Ministry of Defense (Saudi Arabia)

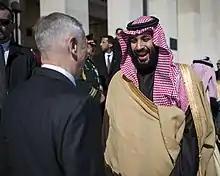
Crown Prince Mohammad bin Salman, in his official position as First Deputy Prime Minister and Minister of Defense, with U.S. Secretary of Defense James Mattis in 2018.

Since the appointment of Sultan bin Abdulaziz as Minister of Defense in 1963, the powerful ministry has only changed hands thrice, and has been held by descendants of the Al Sudairi clan.